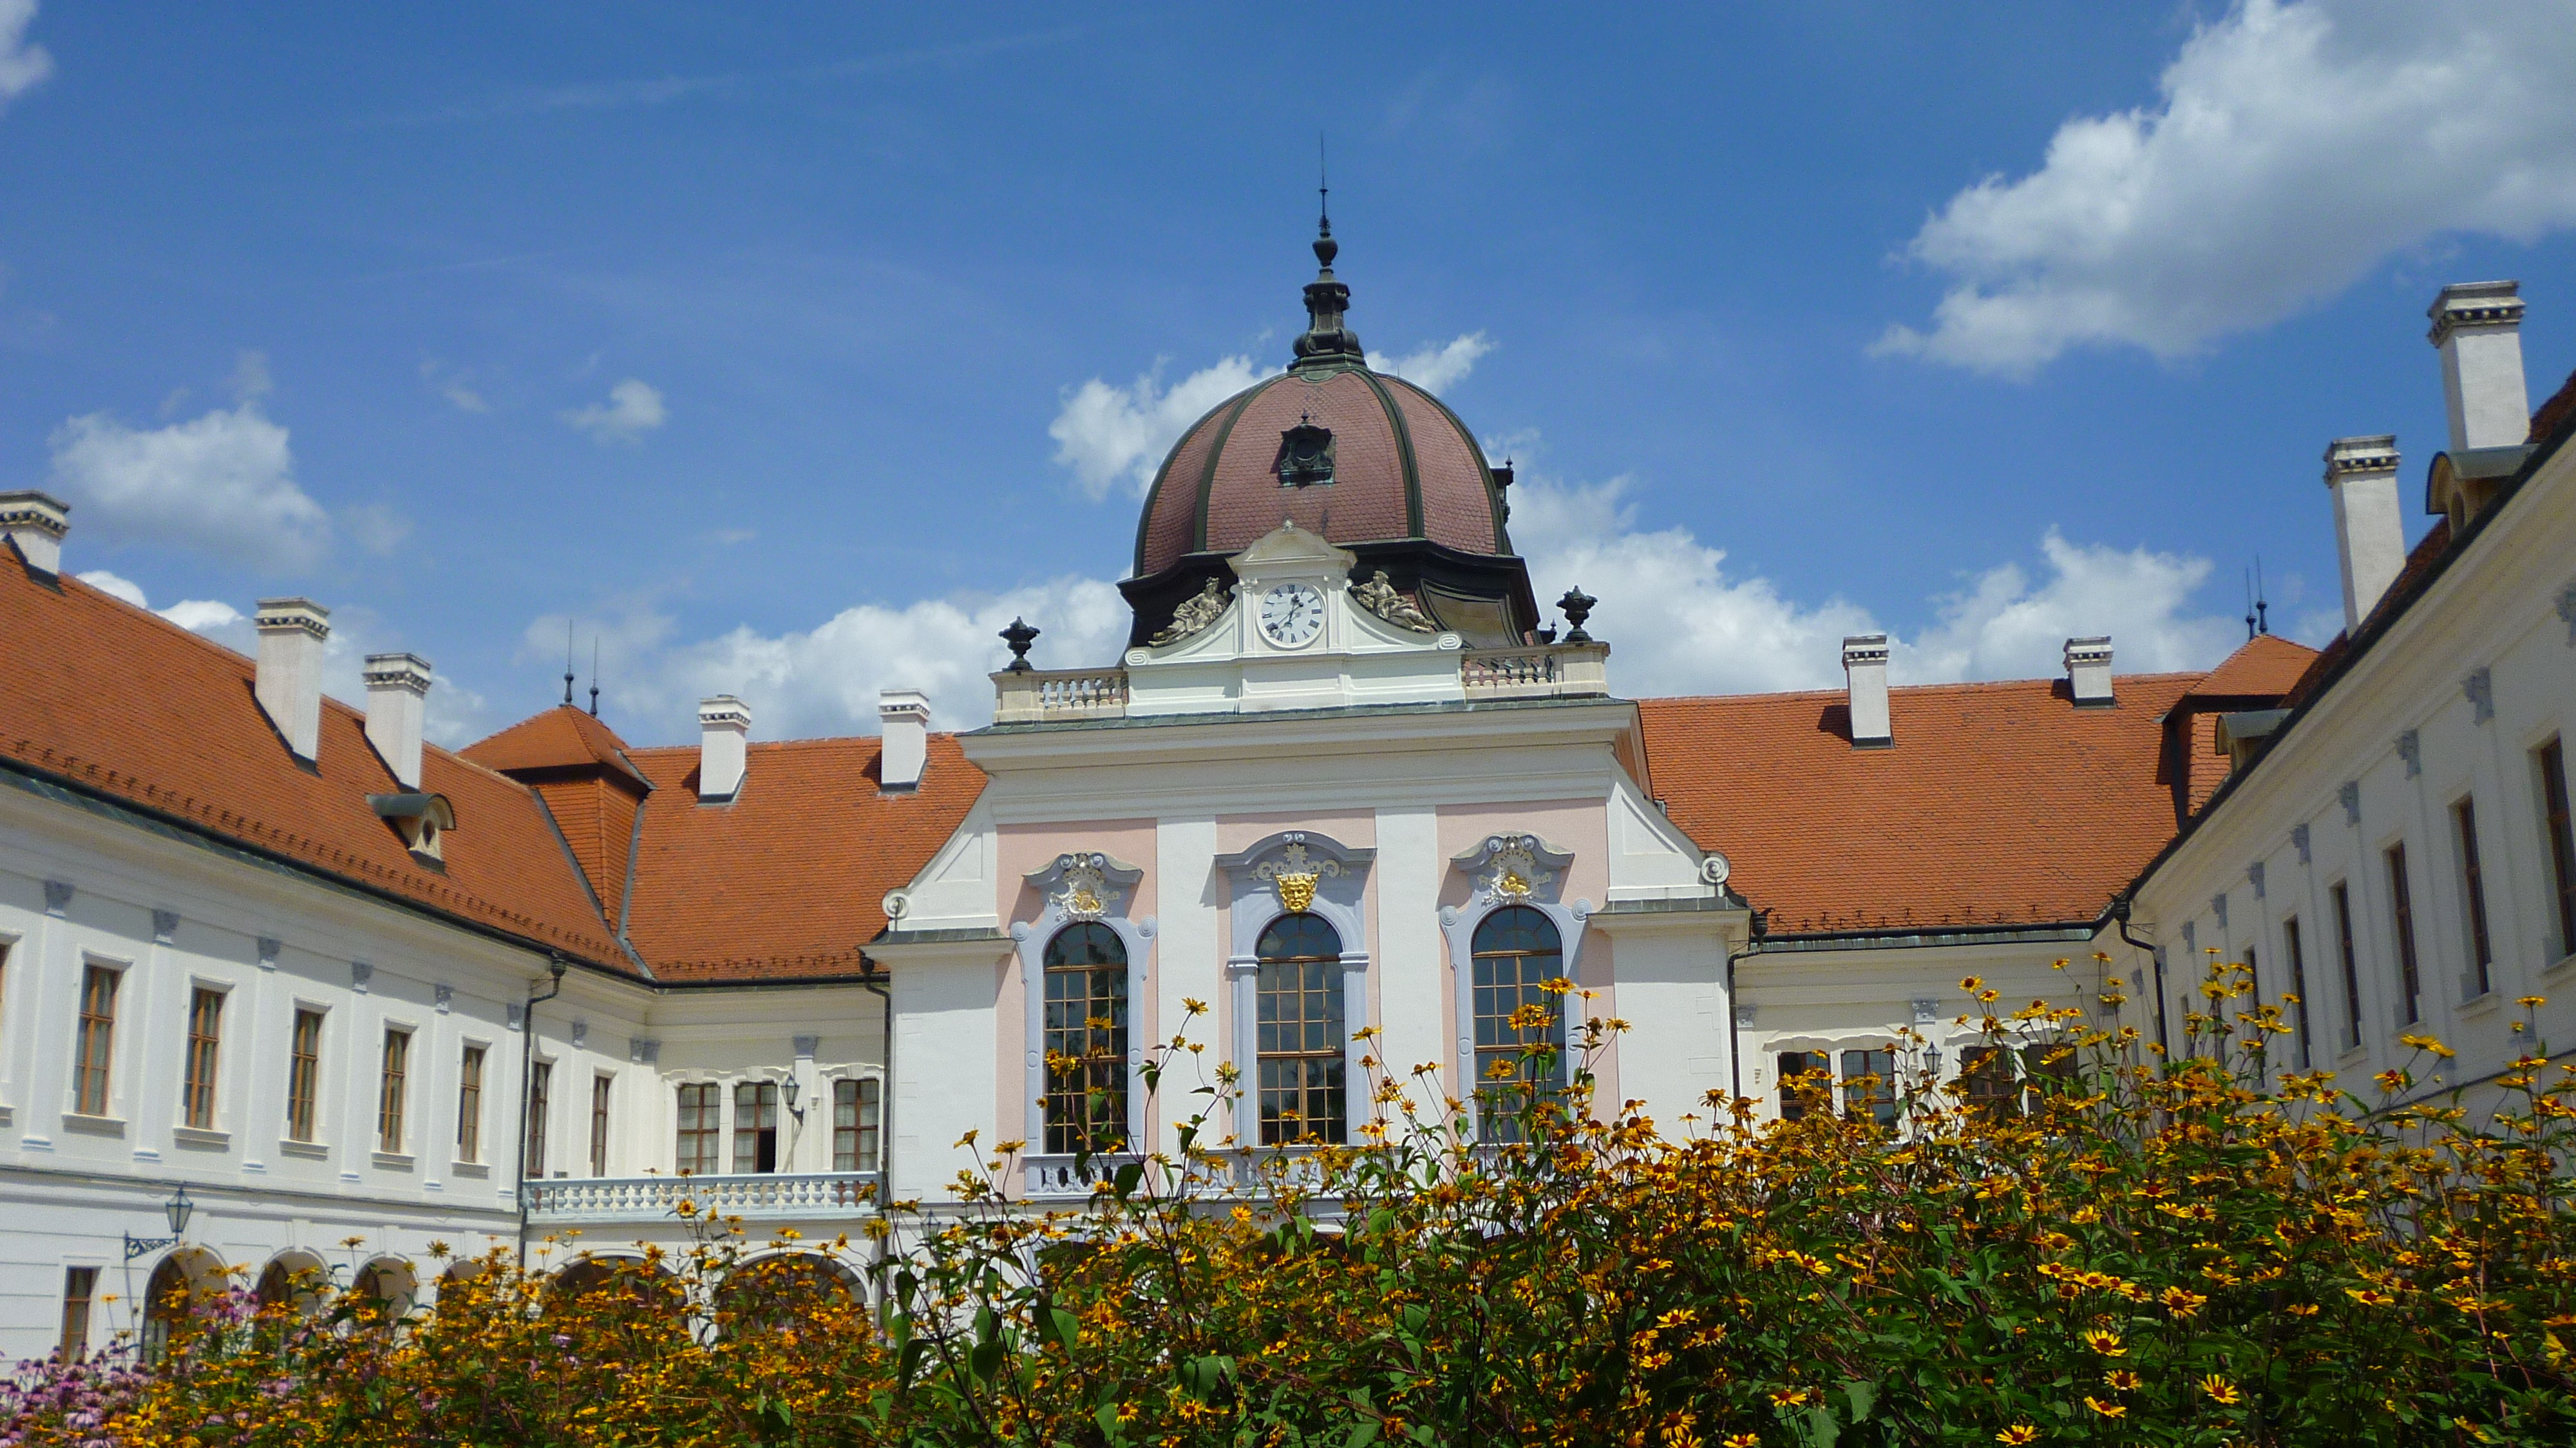
cloud, flower, window, building, chateau, palace, summer, castle, landmark, facade, church, chapel, tourism, place of worship, july, monastery, hungary, dome, estate, g d ll hungary, pi sudski